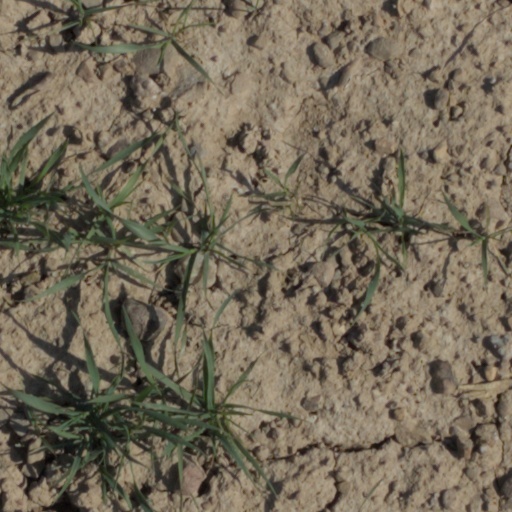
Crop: wheat